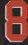
Number: 8